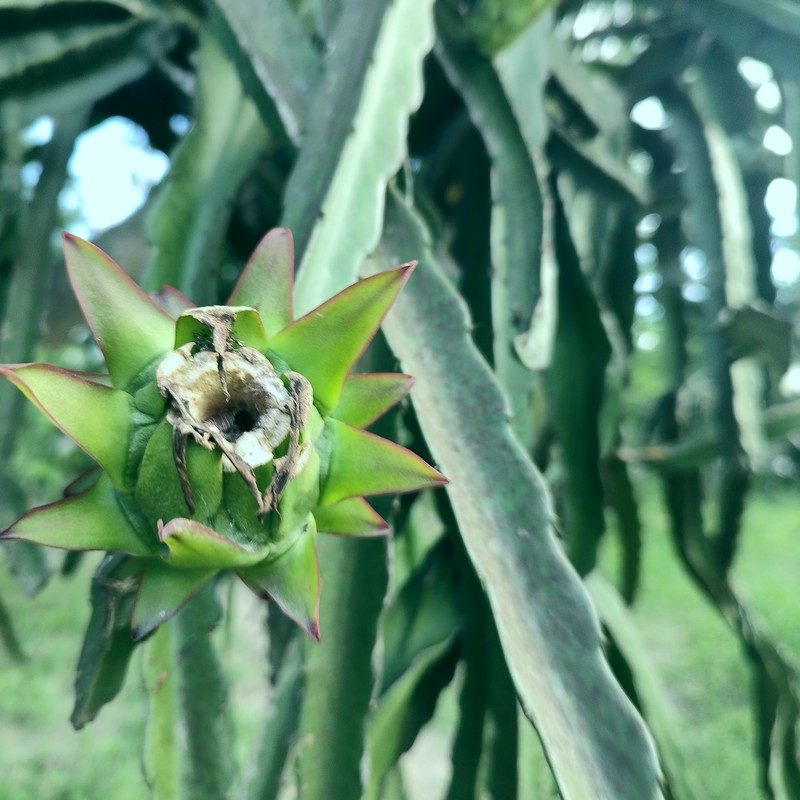
Label: Immature Dragon Fruit